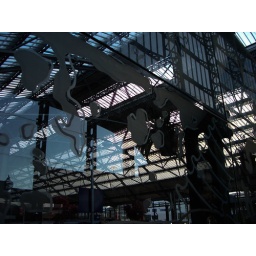
Reflections on a glass wall in Liverpool train station